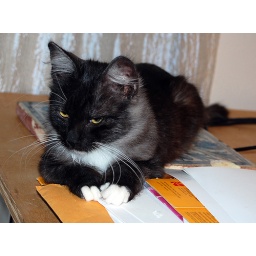
Just sitting on my desk near me like a good little boy.